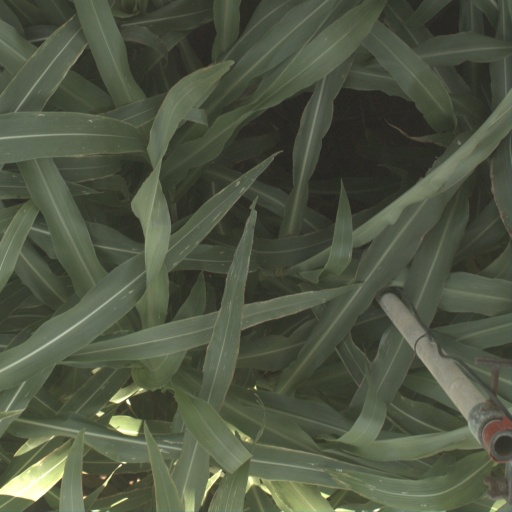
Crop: sorghum